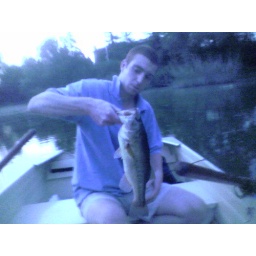
black bass 1,0kg. walking bait by boat